Helen Schou

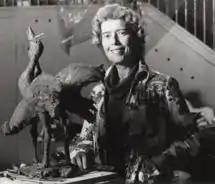

Helen Schou (19 April 1905 – 27 March 2006) was a Danish sculptor most known for her works of horses. Her two most-known commissions are the equestrian statue of King Christian IX commissioned for the Aarhus Cathedral and the "Jutland Stallion" commissioned by the City of Randers. She was honored as a Knight of the Order of the Dannebrog in 1965 and elevated to a Knight 1st Class in 1974.